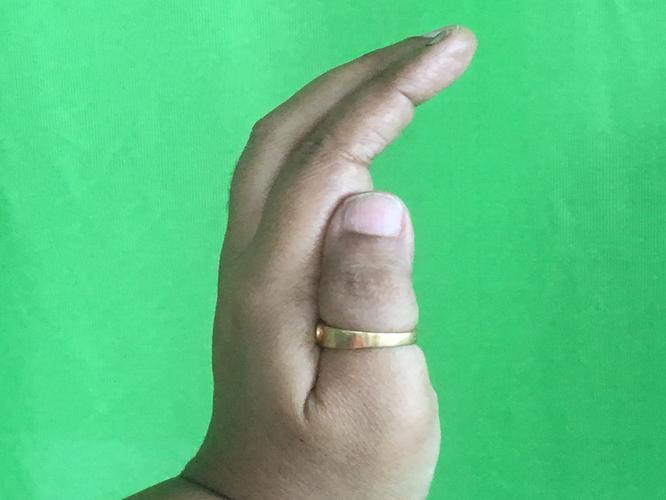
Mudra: Sarpasirsha
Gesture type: single_hand